Rupert Horsley

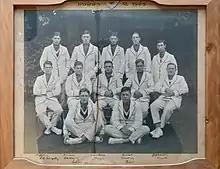
Winchester College cricket XI ("Lords") 1924

The son of Albert Beresford Horsley, and older brother of Sir Peter Horsley, he was born in December 1905 at West Hartlepool. He was educated at the Dragon School and Winchester College; from there he won an Exhibition to study History at Brasenose College, Oxford. While studying at Oxford, he made three appearances as a wicket-keeper in first-class cricket for Oxford University in 1927, against Lancashire, Harlequins and the Free Foresters. In his three matches, he scored 78 runs with a high score of 25, and behind the stumps he took nine catches and made a single stumping. During his time at Oxford, he was always second choice wicket-keeper to the exceptional George Abell. Subsequently he played three matches for Berkshire, and others for Lord Dunglass' XI, Wellington College Masters, and Northumberland Club and Ground against in which he scored 153 in 145 minutes in the second innings; the match was played at Osborne Avenue, Jesmond, on 14 and 15 July 1926.